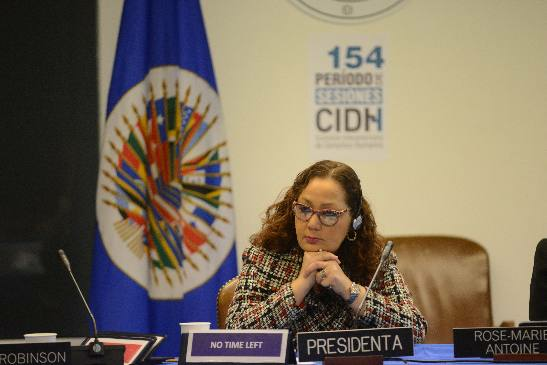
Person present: Yes